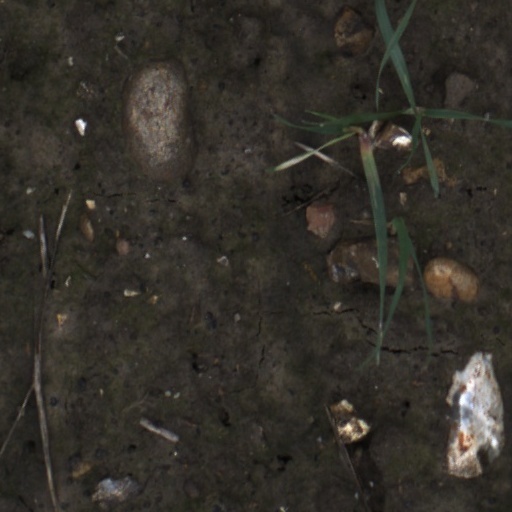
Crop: wheat